Polmak Church

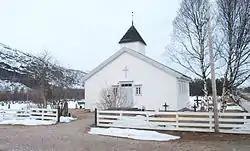
View of the church

Polmak Church is a parish church of the Church of Norway in Deatnu-Tana Municipality in Finnmark county, Norway. It is located in the village of Polmak, just east of the border with Finland. It is one of the churches for the Tana parish which is part of the Indre Finnmark prosti (deanery) in the Diocese of Nord-Hålogaland. The white, wooden church was built in a long church style in 1853 using plans drawn up by the architect J.H. Nebelong. The church seats about 120 people.